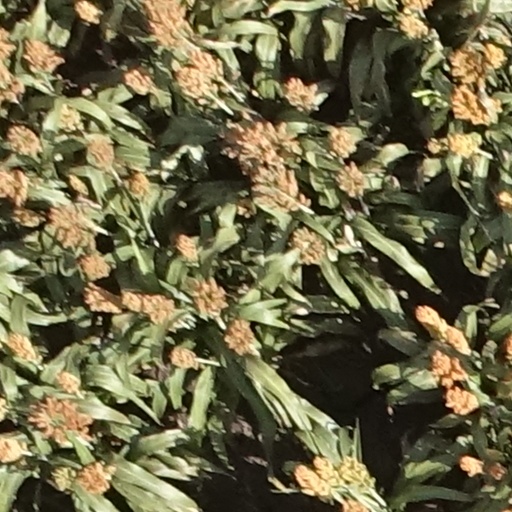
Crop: sorghum